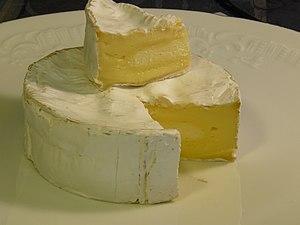
Camembert de Normandie Bonchoix, photographié pendant le WikiFromage Lyonnais.
Le camembert de Normandie est un fromage au lait cru de vache, à pâte molle légèrement salée et à croûte fleurie dont le lait cru est produit et transformé en Normandie. Depuis 1982, il est protégé en France par une appellation d'origine contrôlée, et dans l'ensemble des pays de l'Union européenne par une appellation d'origine protégée, qui le distingue de camemberts ne répondant pas au même cahier des charges. Le nom provient du village de Camembert, en Basse-Normandie, où le fromage aurait été originellement fabriqué.